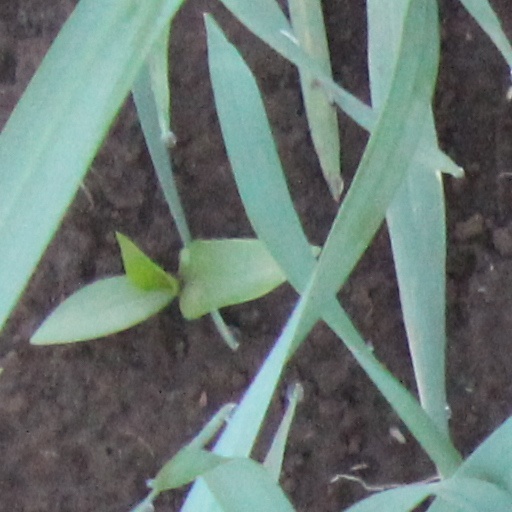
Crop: wheat